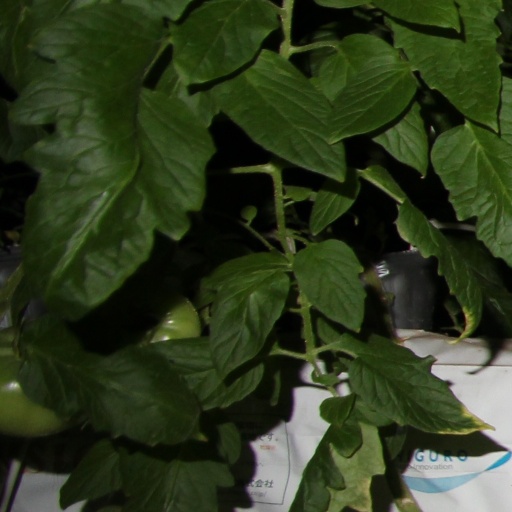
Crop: tomato